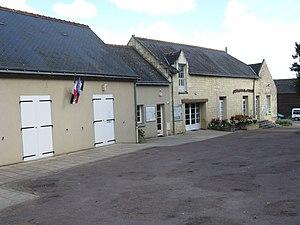
Mairie de La Roche-Clermault. (Indre-et-Loire, région Centre-Val de Loire).
La Roche-Clermault est une commune française du département d'Indre-et-Loire, en région Centre-Val de Loire.